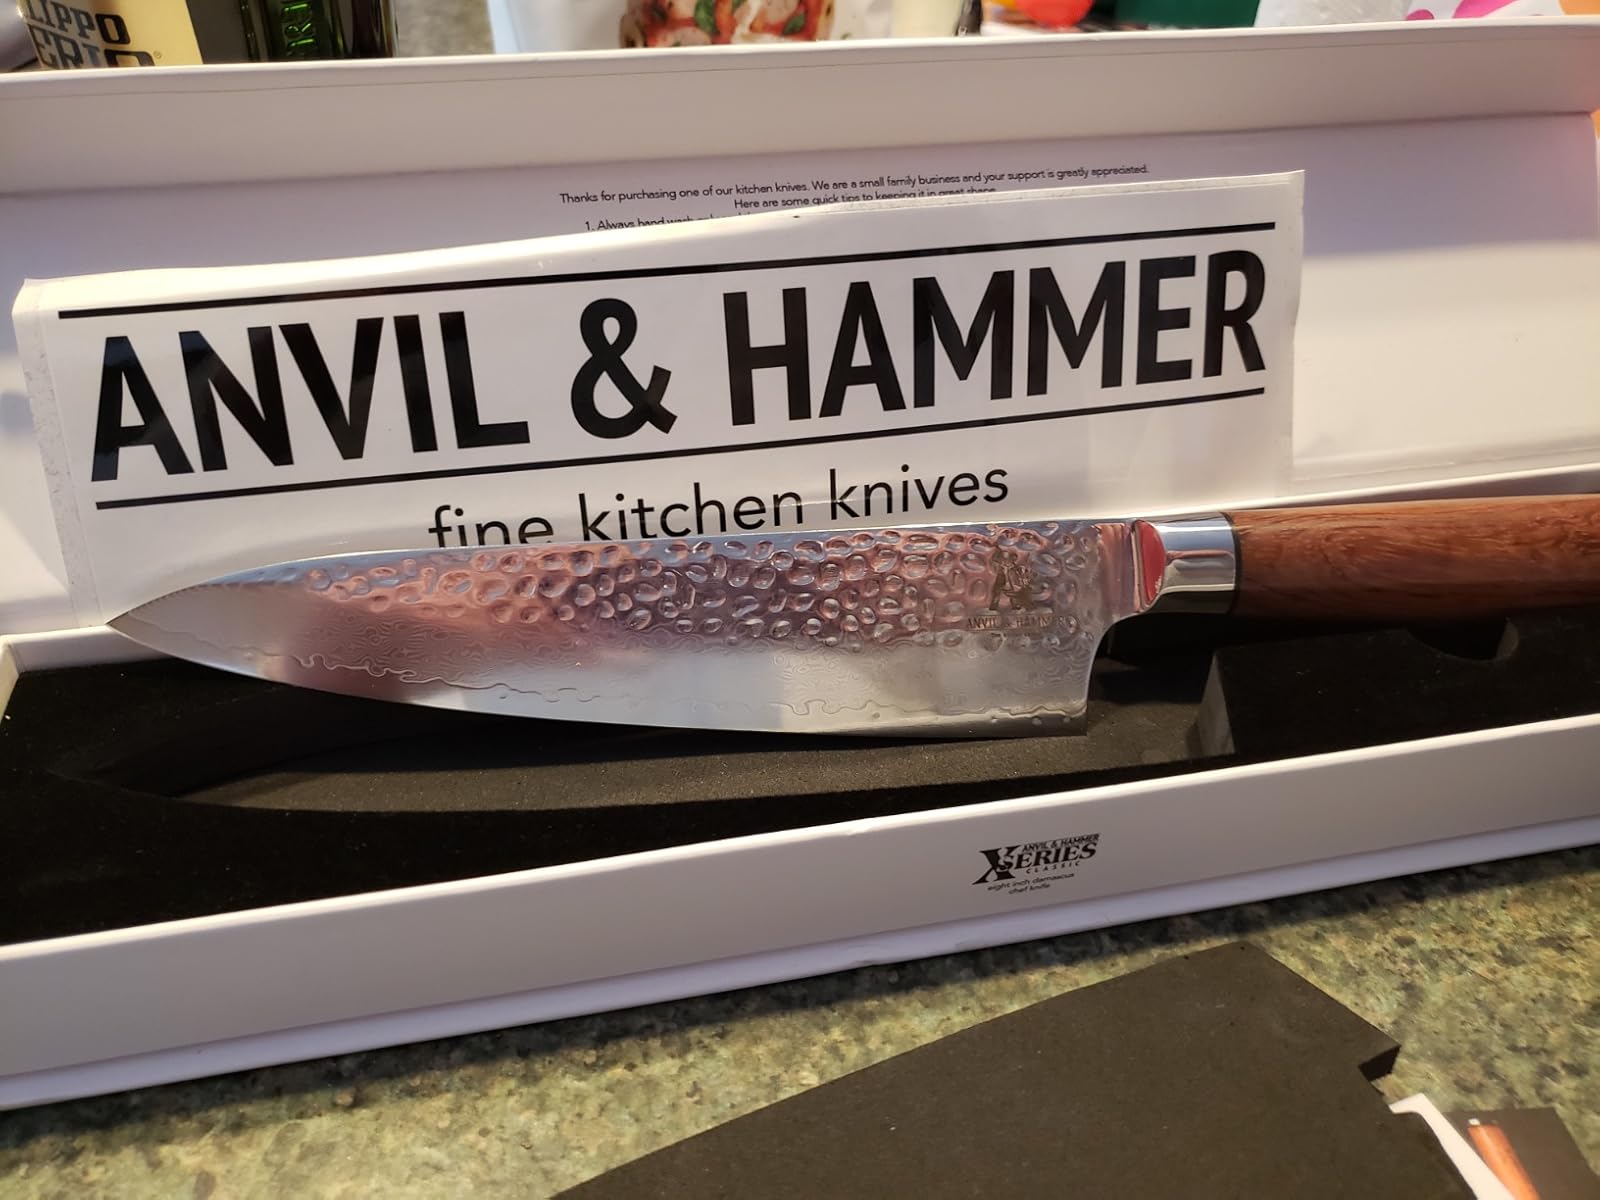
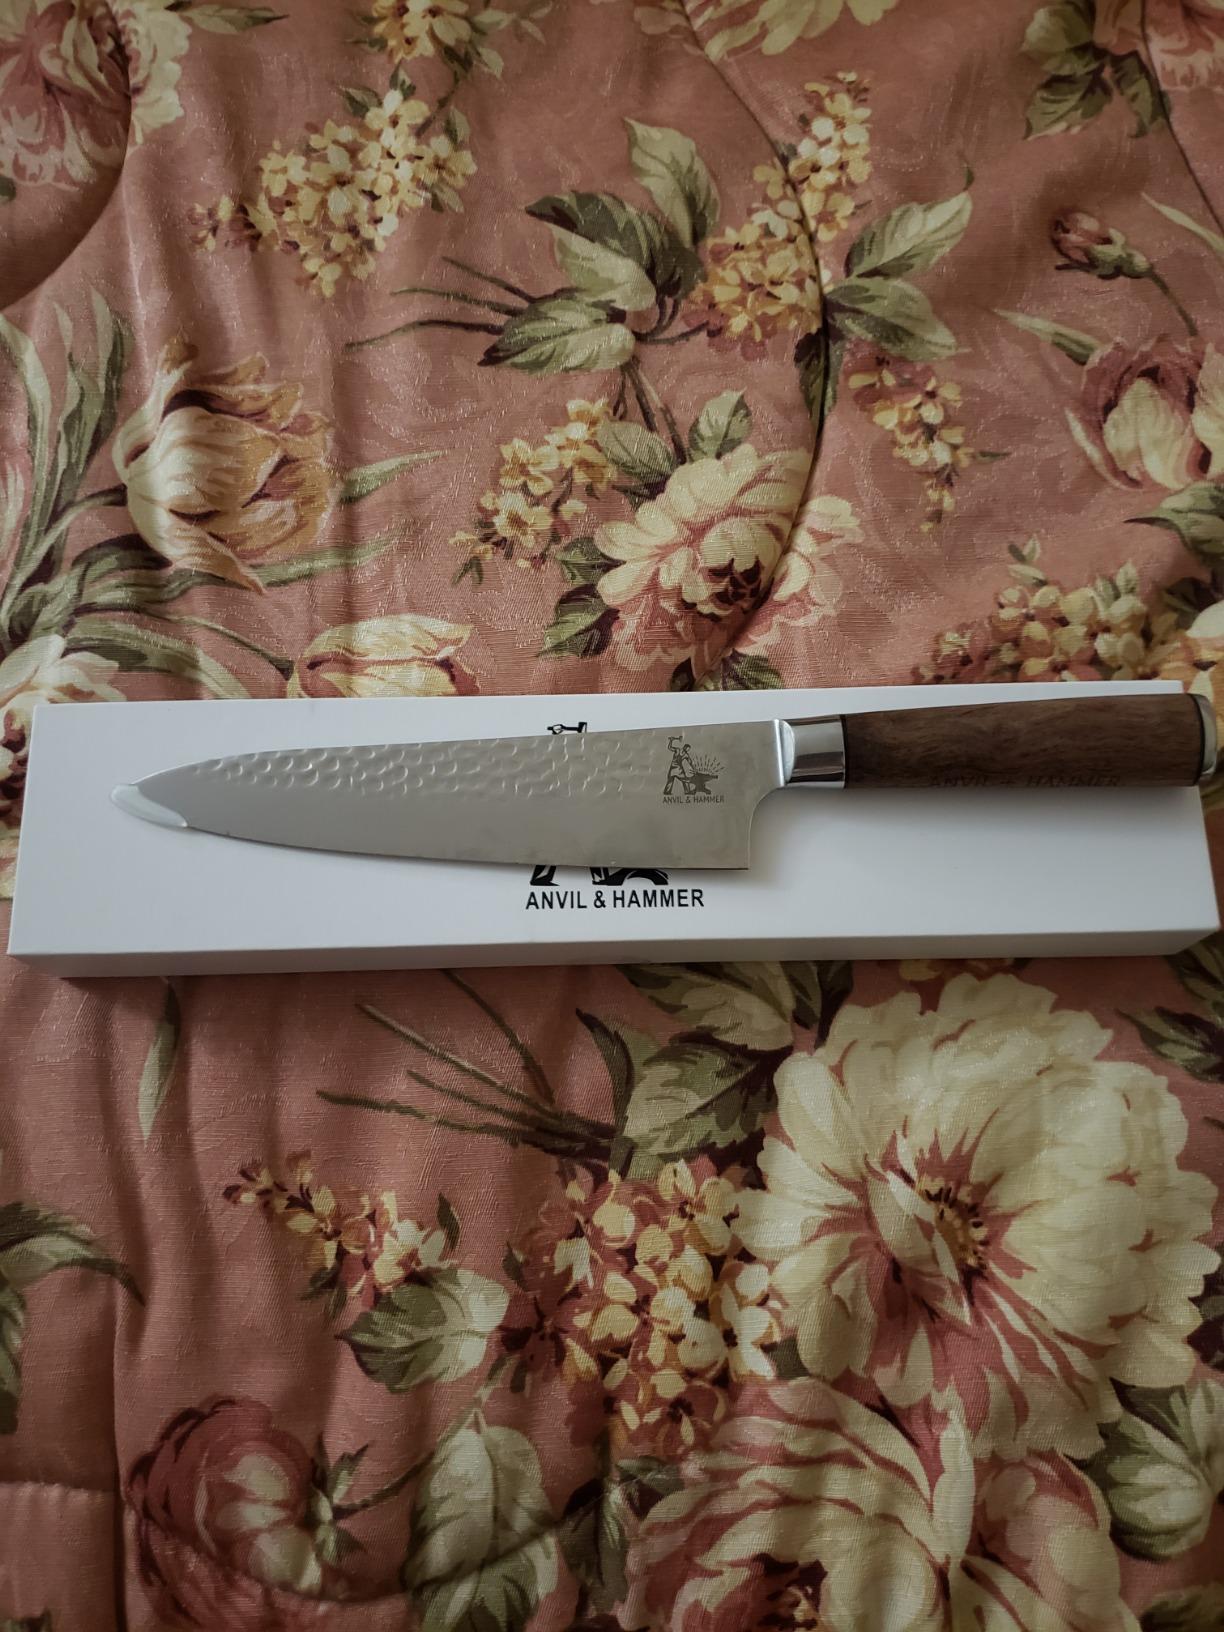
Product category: items_knife
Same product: yes